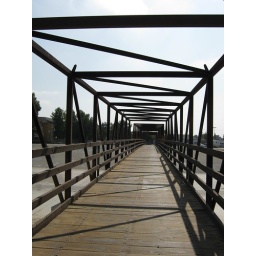
Wooden bike bridge over the river. Santa Ana River bike path.